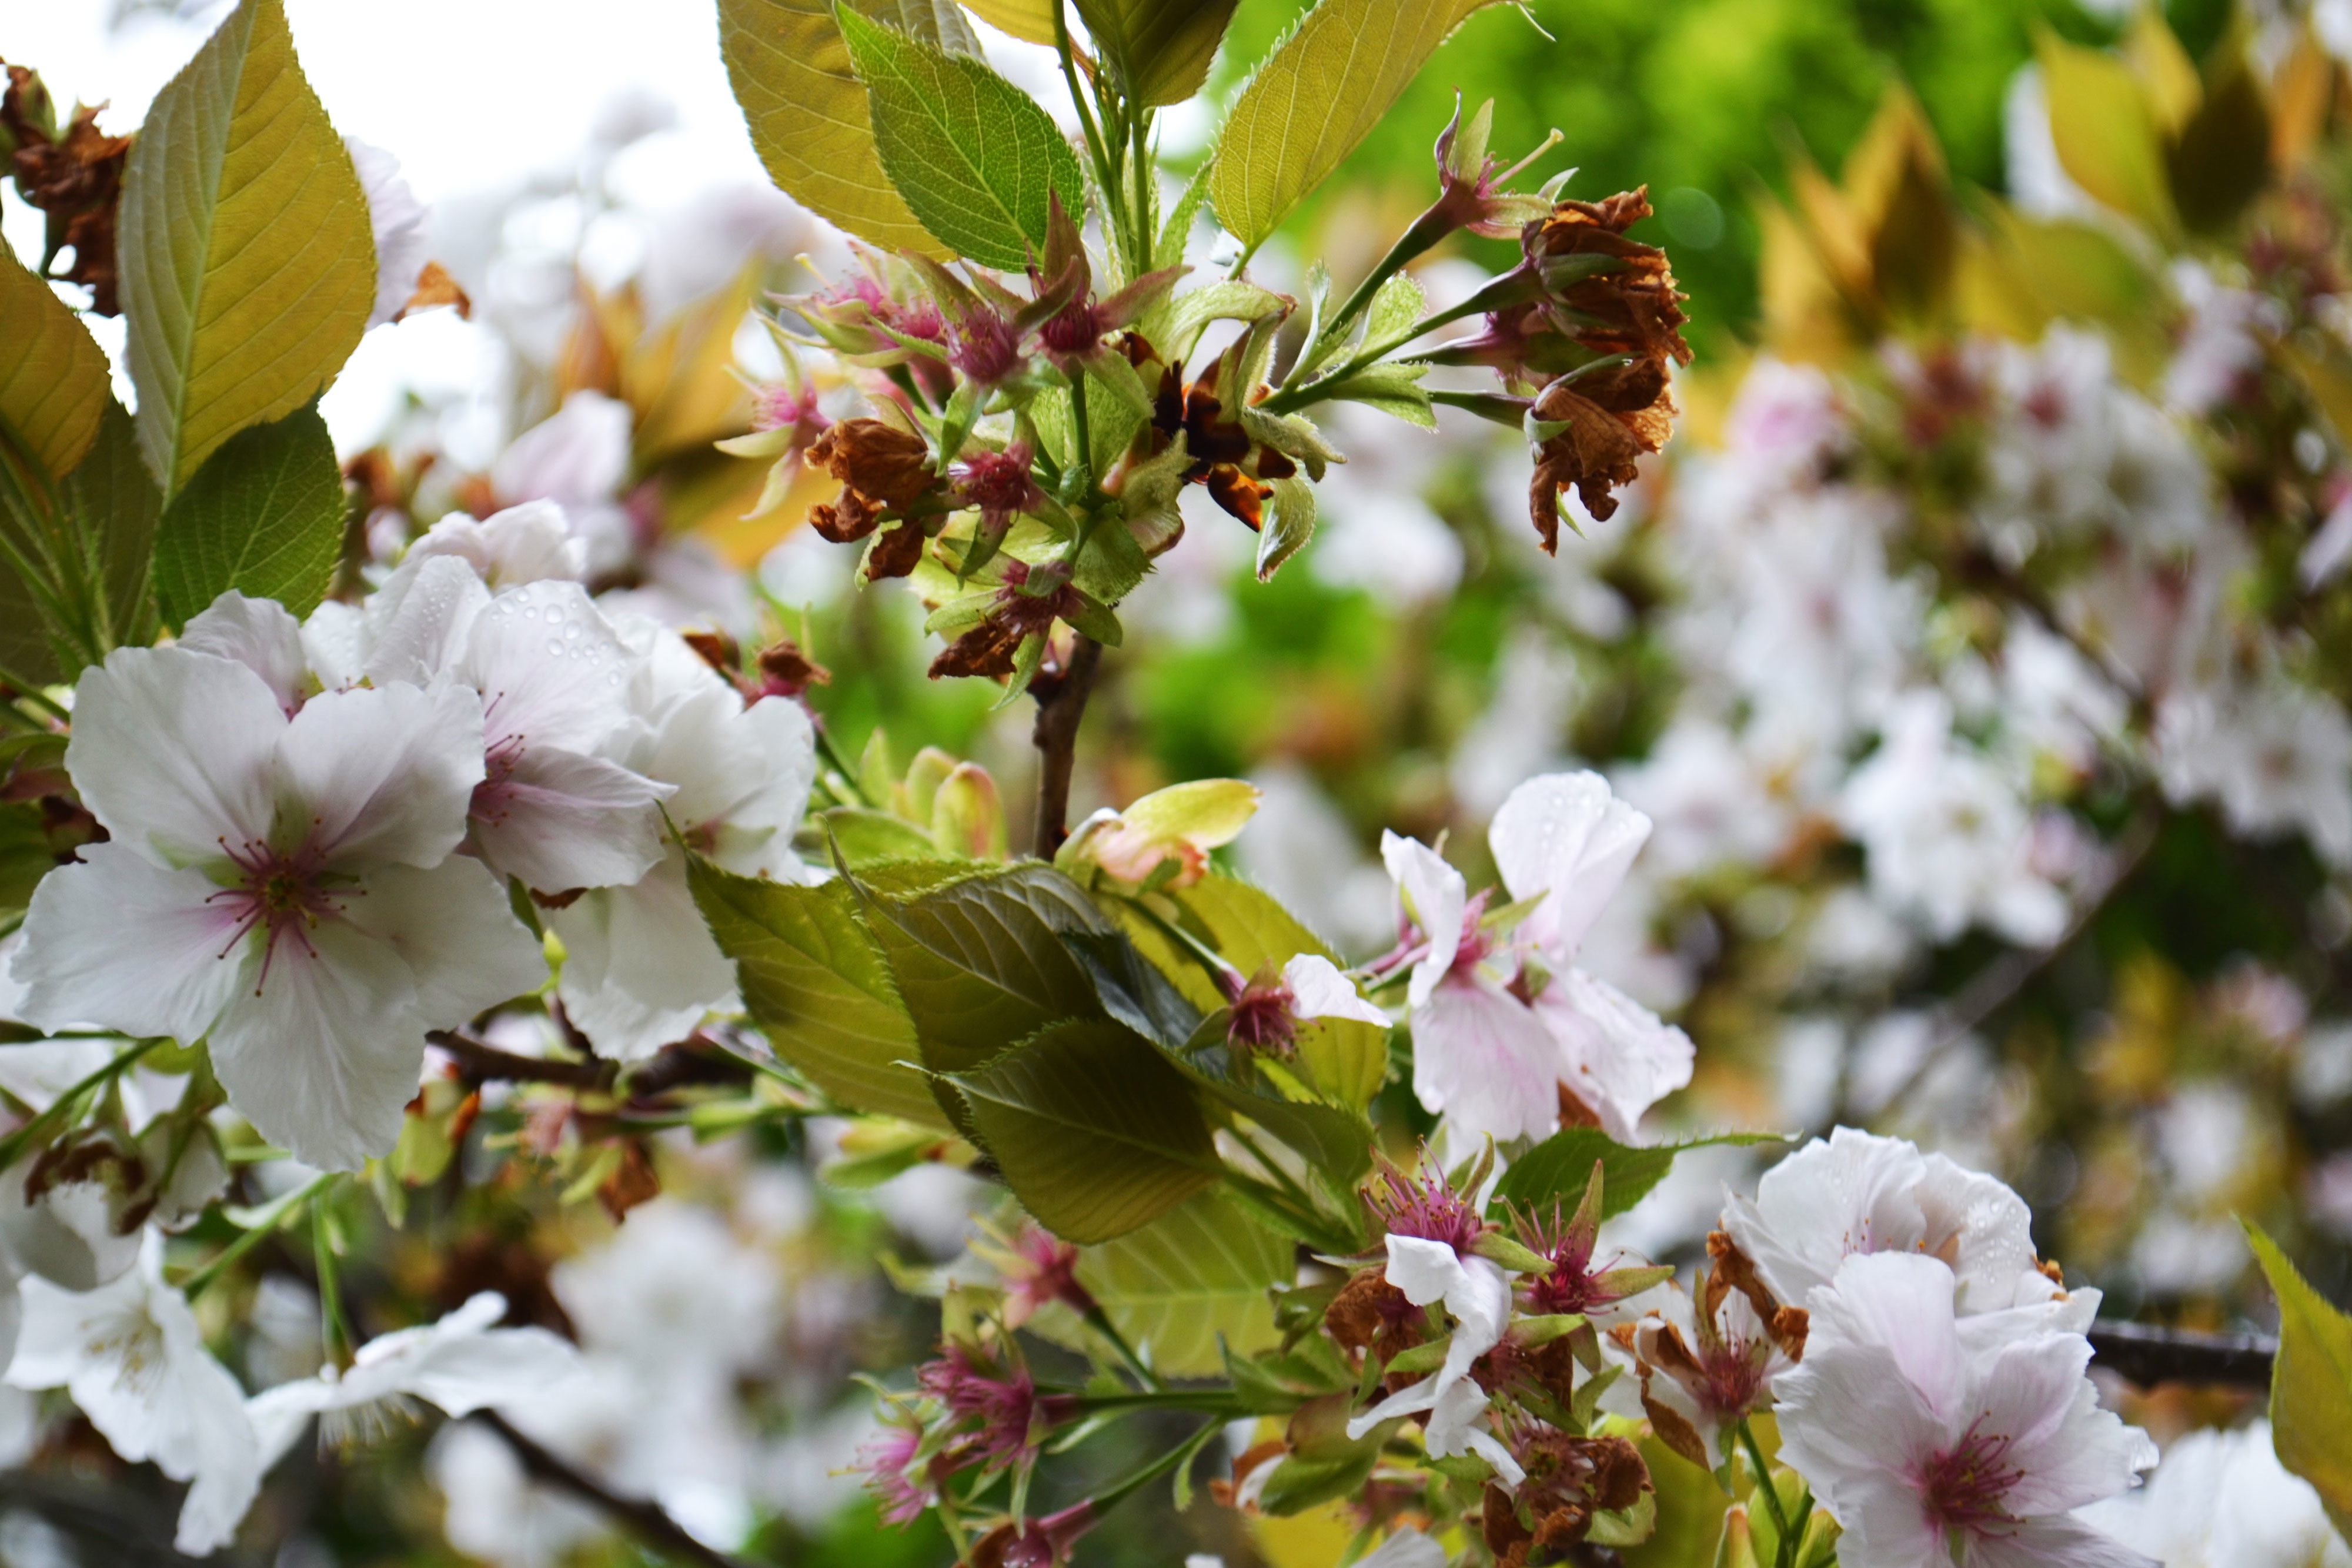
branch, blossom, plant, fruit, flower, food, spring, produce, botany, flora, shrub, flowering plant, rose family, land plant